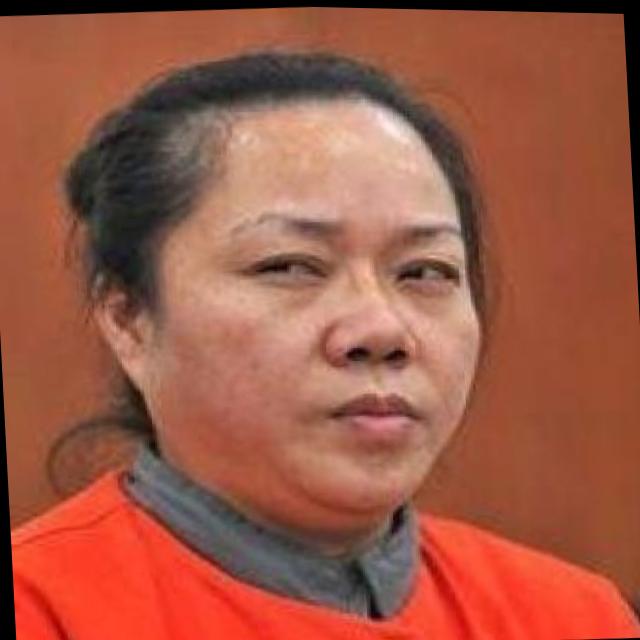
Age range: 21-44